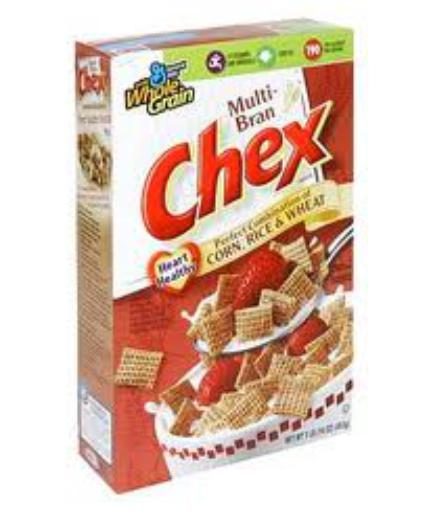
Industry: Food